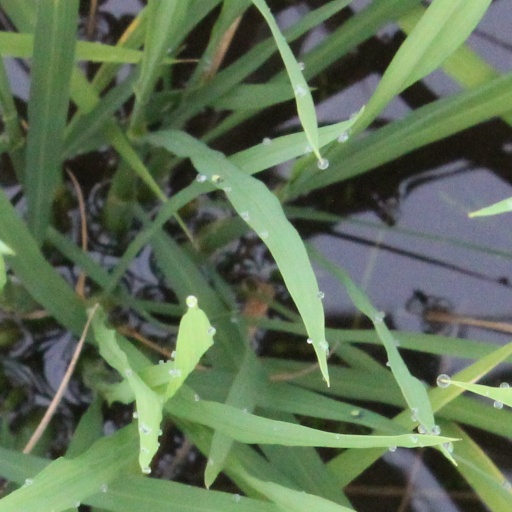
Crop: rice